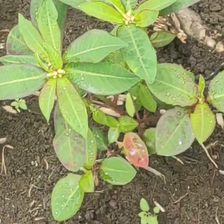
Weed species: Moti_dudhi(Euphorbia_geneculata_L)